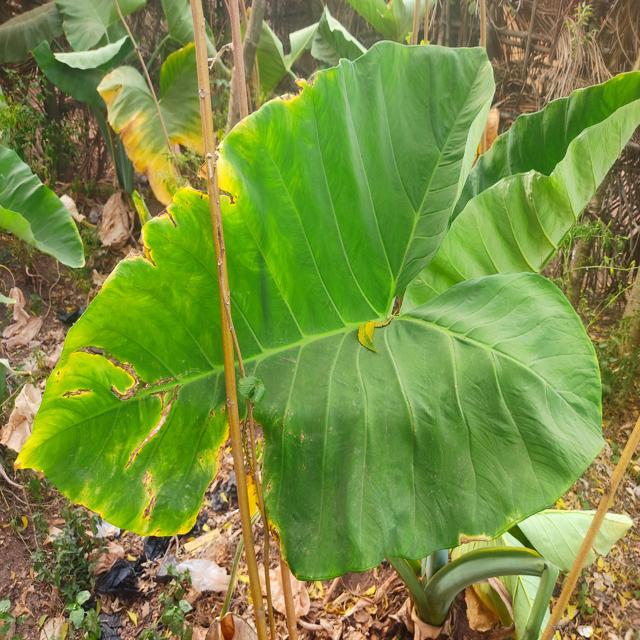
Label: Late_Blight